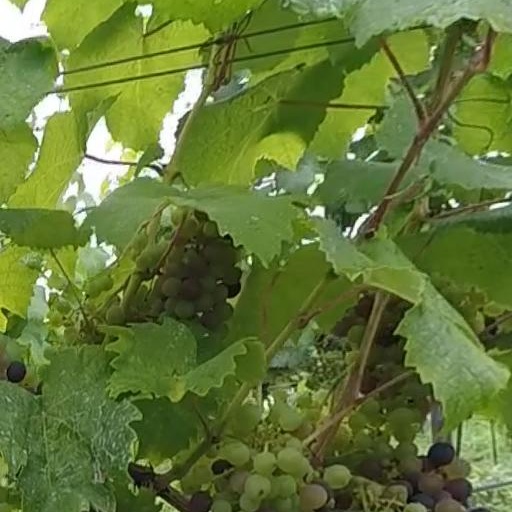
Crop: grape